Red Cavalry

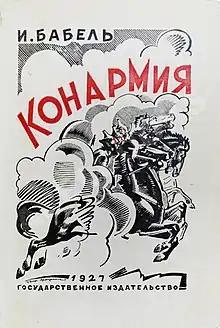
First edition

Red Cavalry or Konarmiya is a collection of short stories by Russian author Isaac Babel about the 1st Cavalry Army. The stories take place during the Polish–Soviet War and are based on Babel's diary, which he maintained when he was a journalist assigned to the Semyon Budyonny's First Cavalry Army.